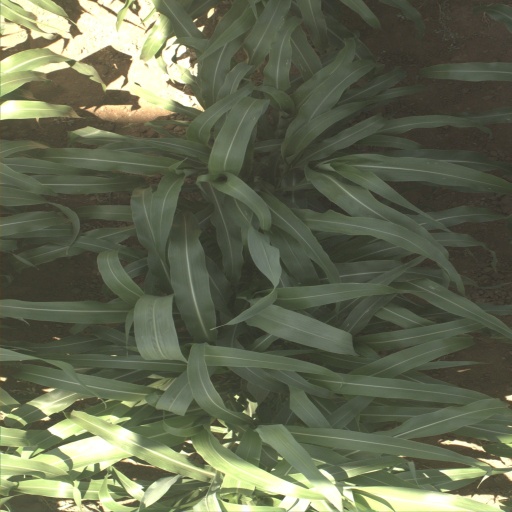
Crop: sorghum